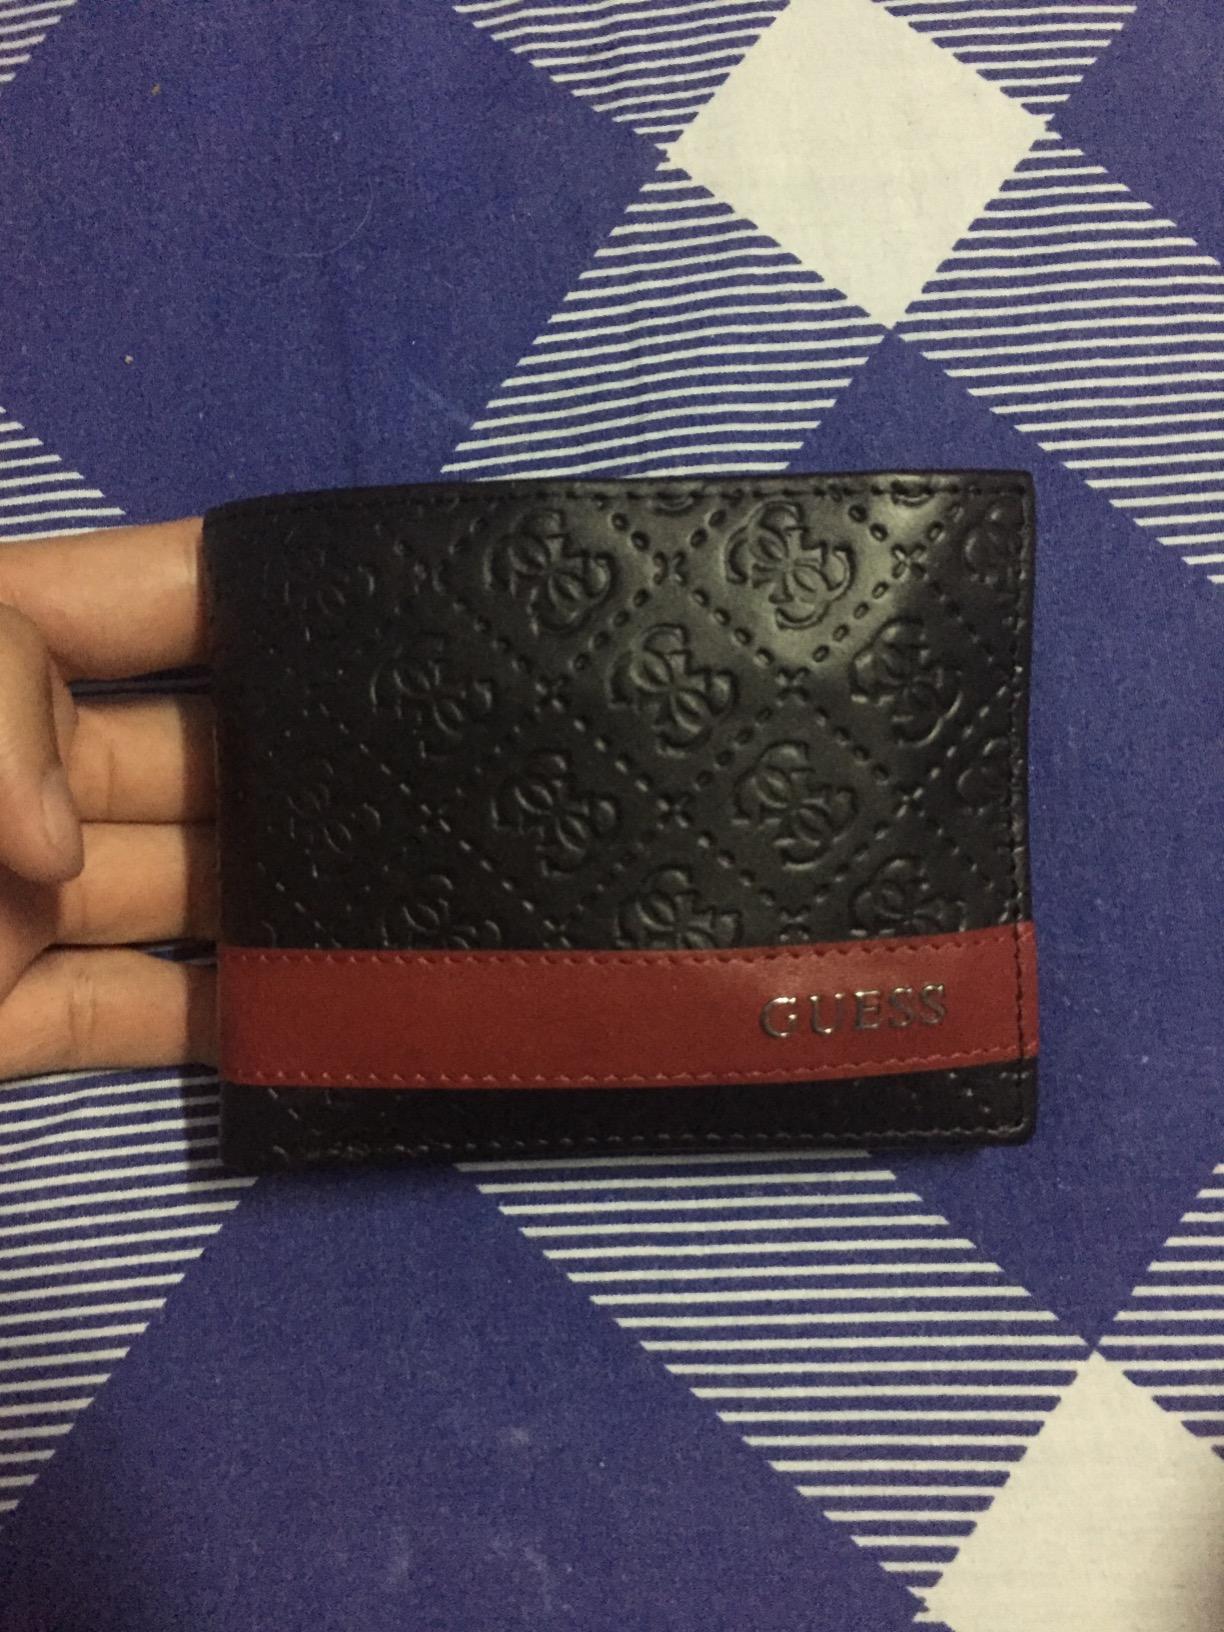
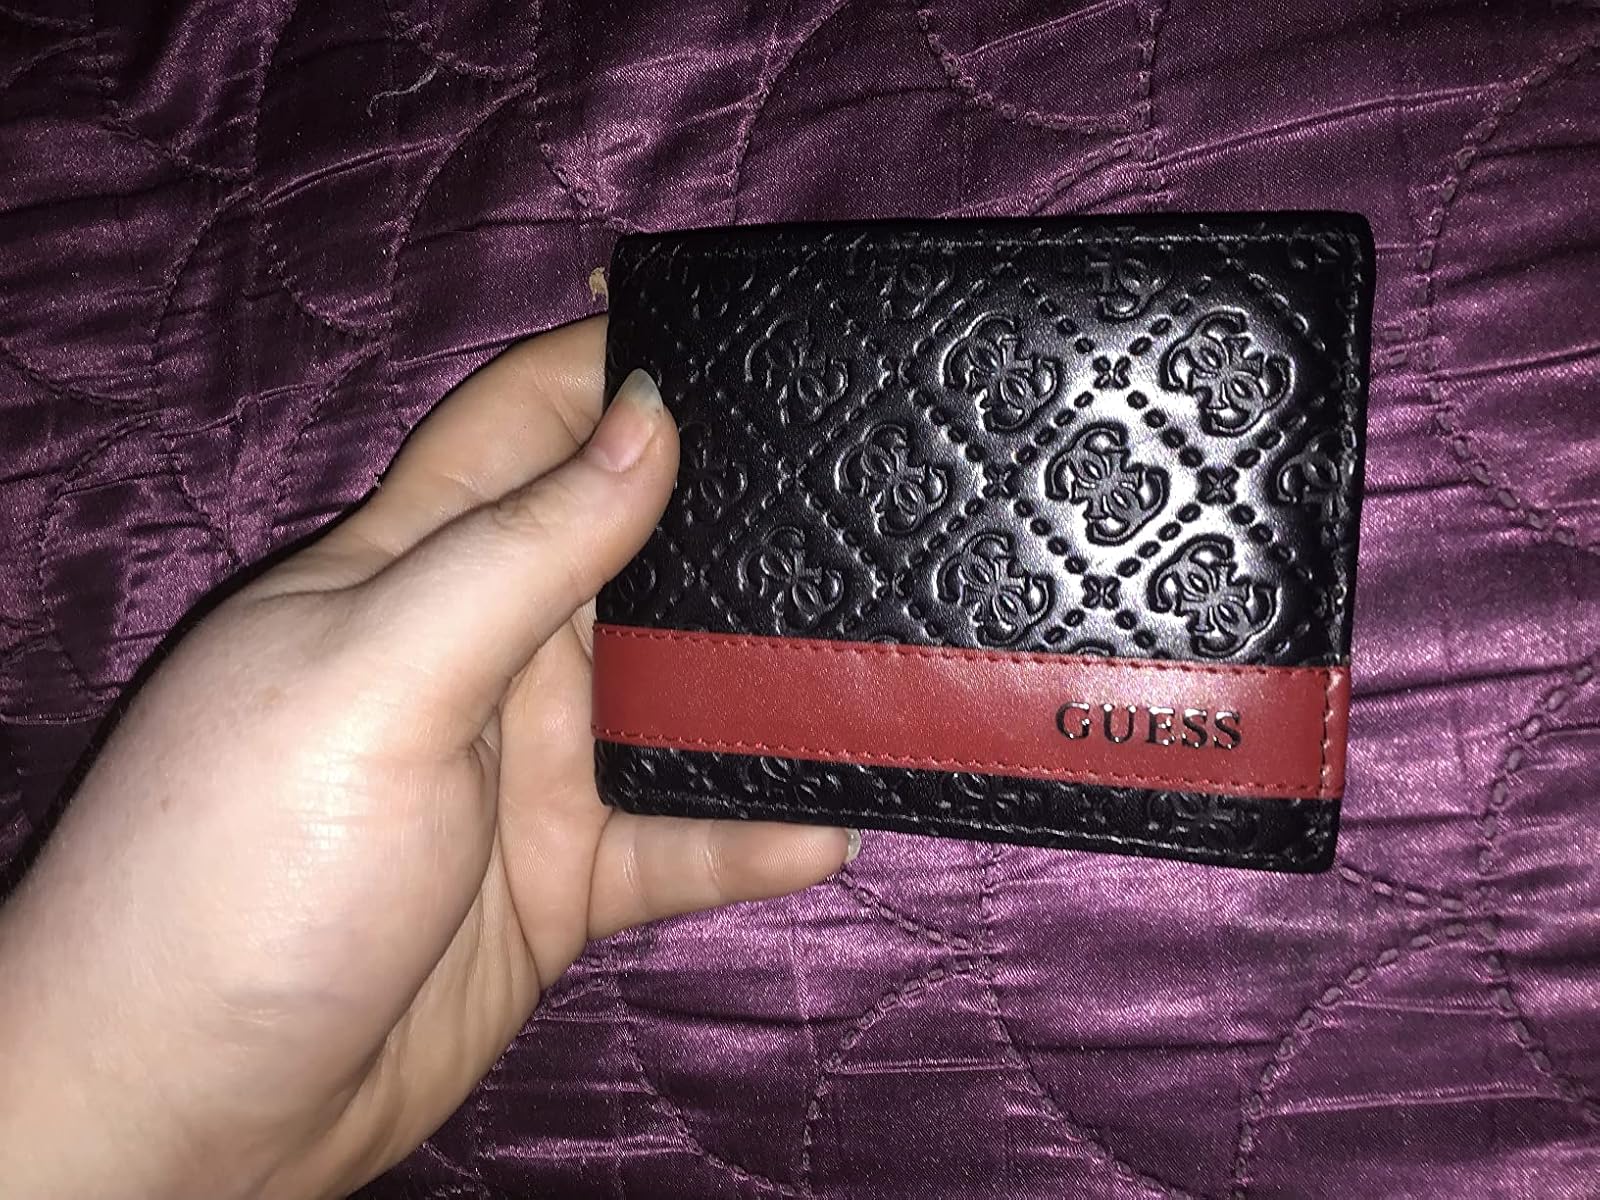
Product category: accessories_wallet
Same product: yes